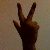
The image shows a hand gesture representing the number 3 in Indian Sign Language.